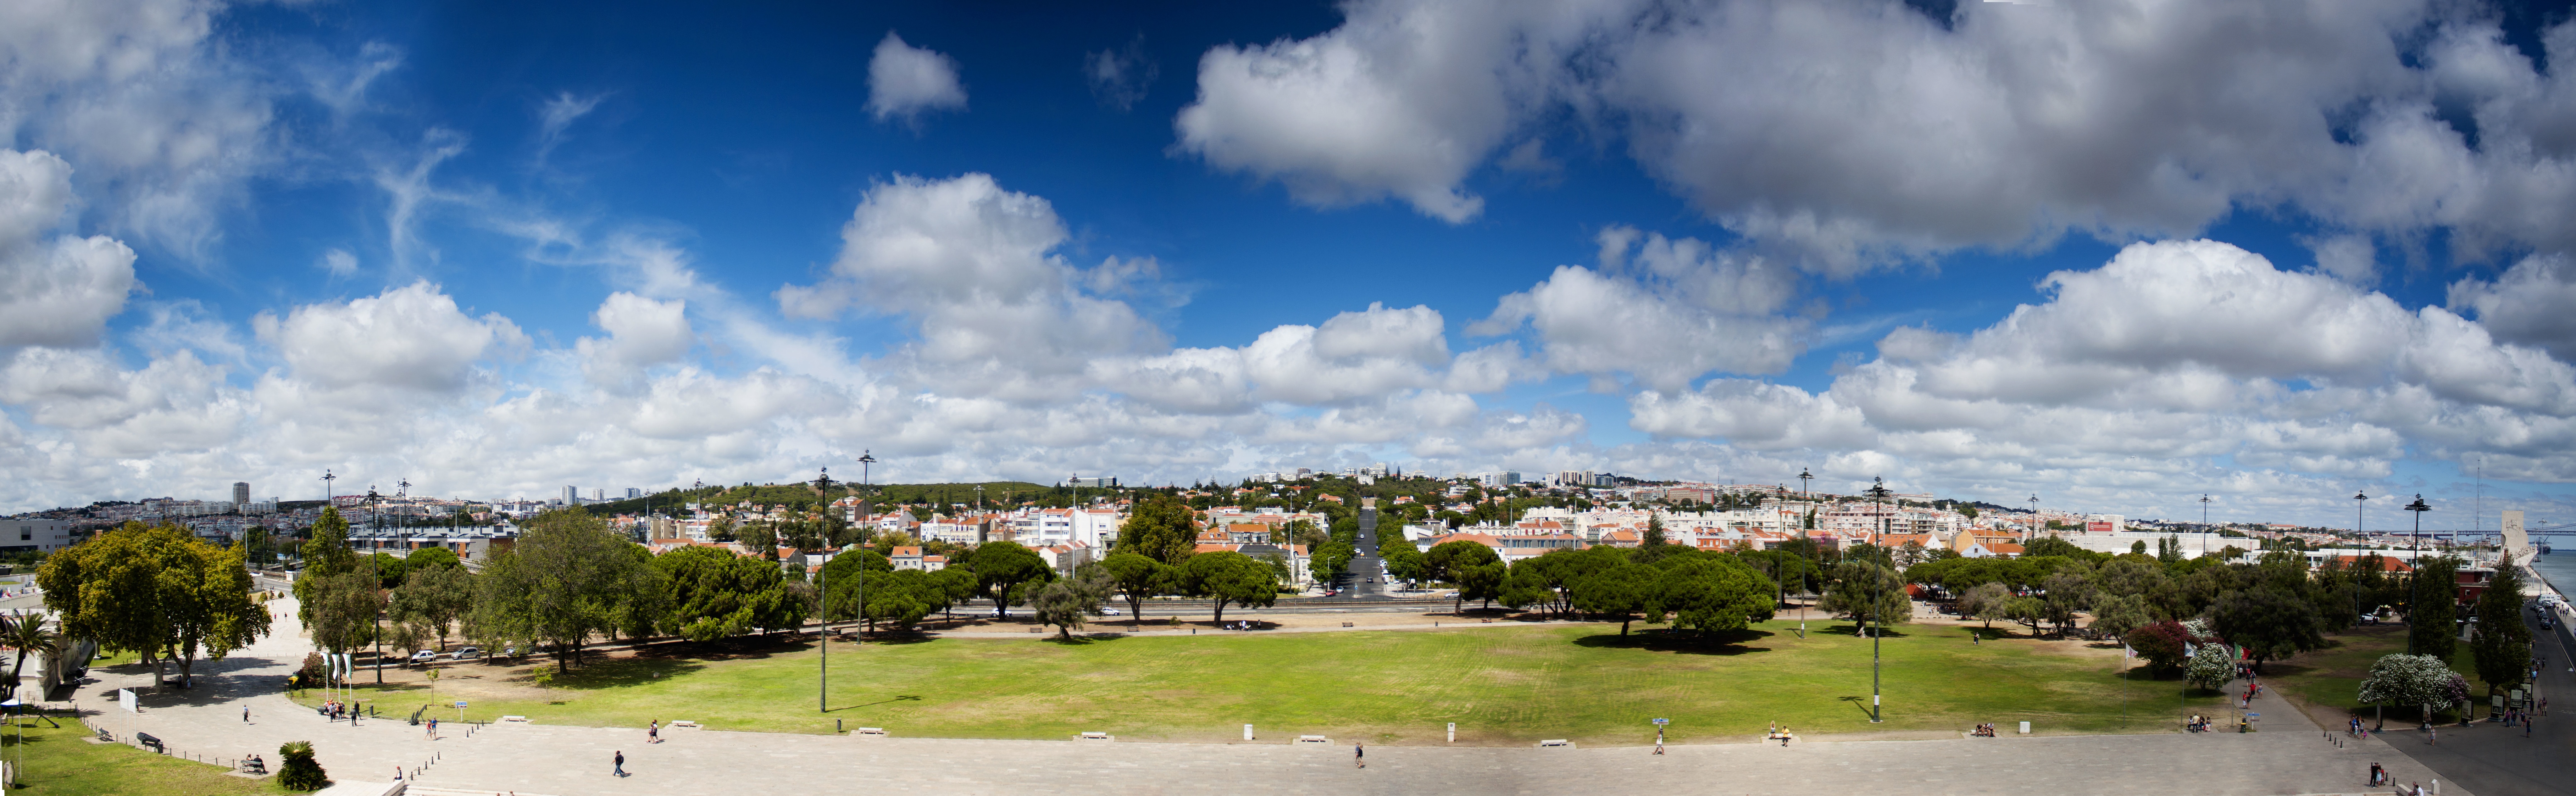
photography, panorama, resort, residential area